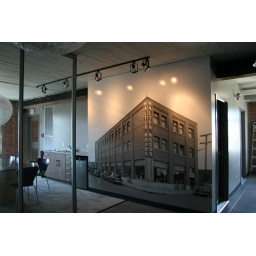
Wall paper featuring the building back in the day.